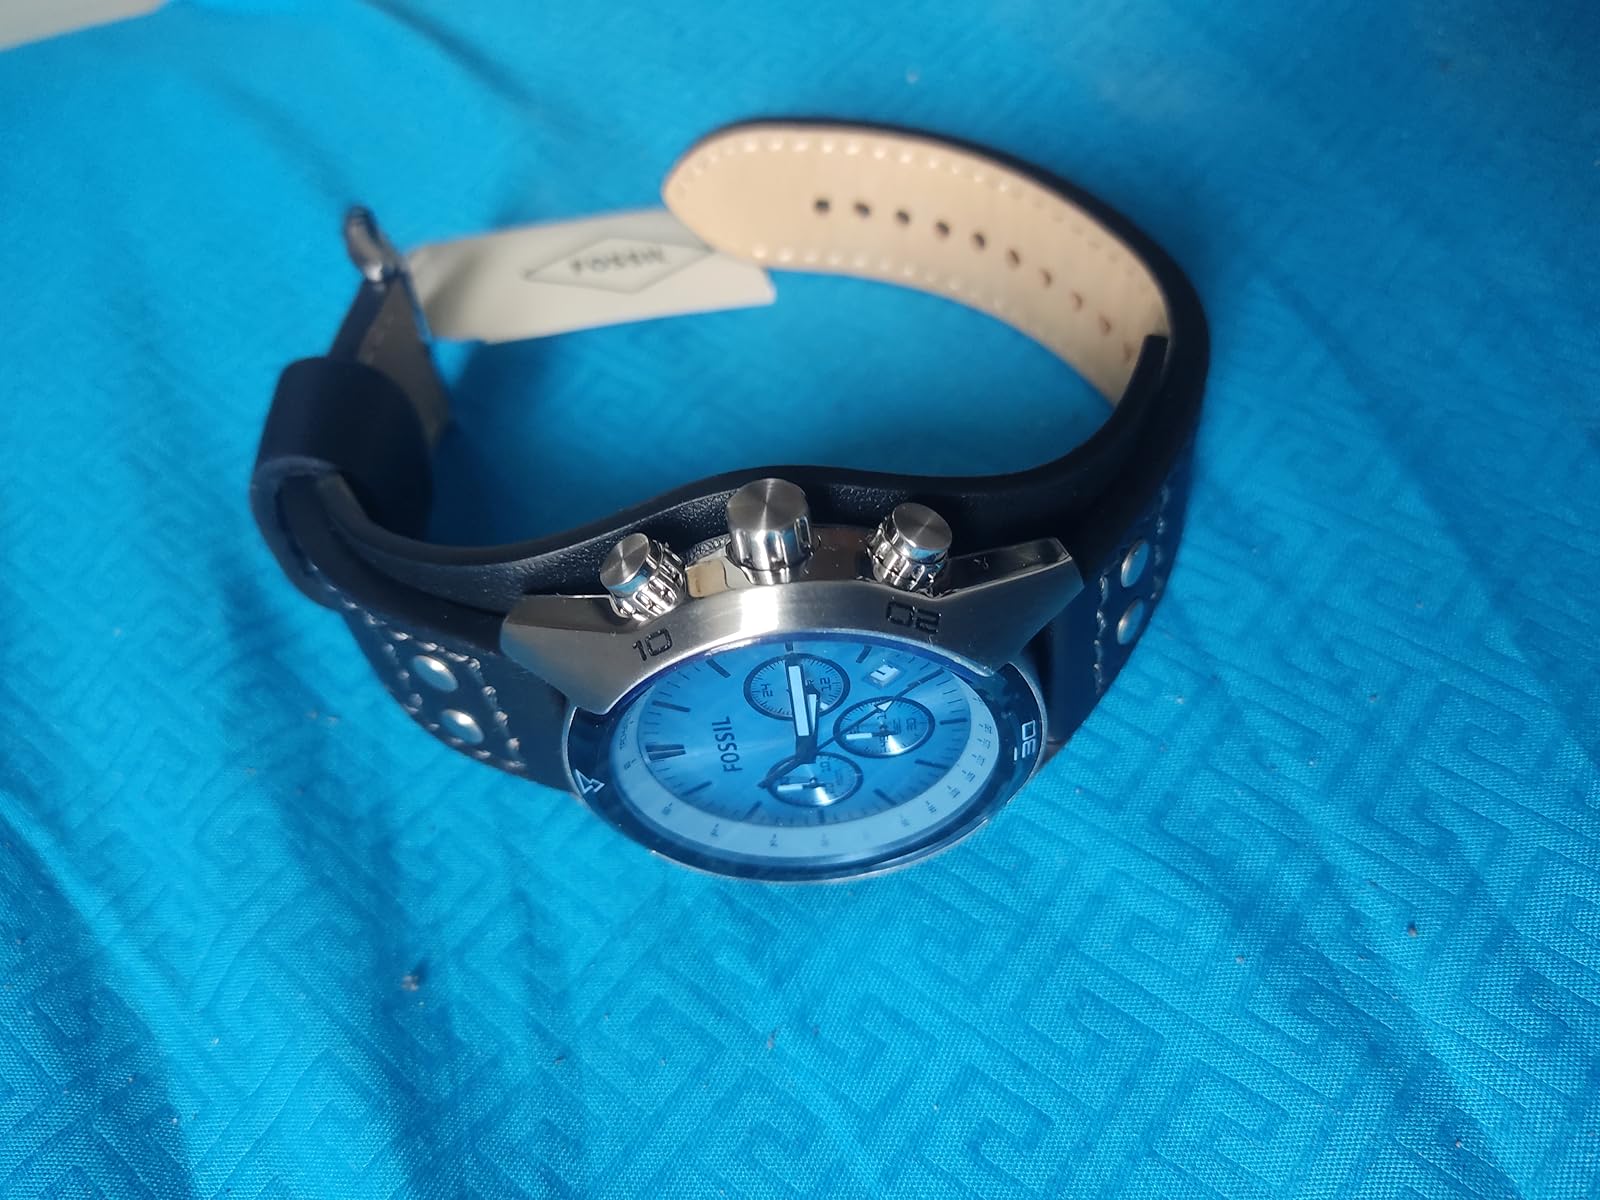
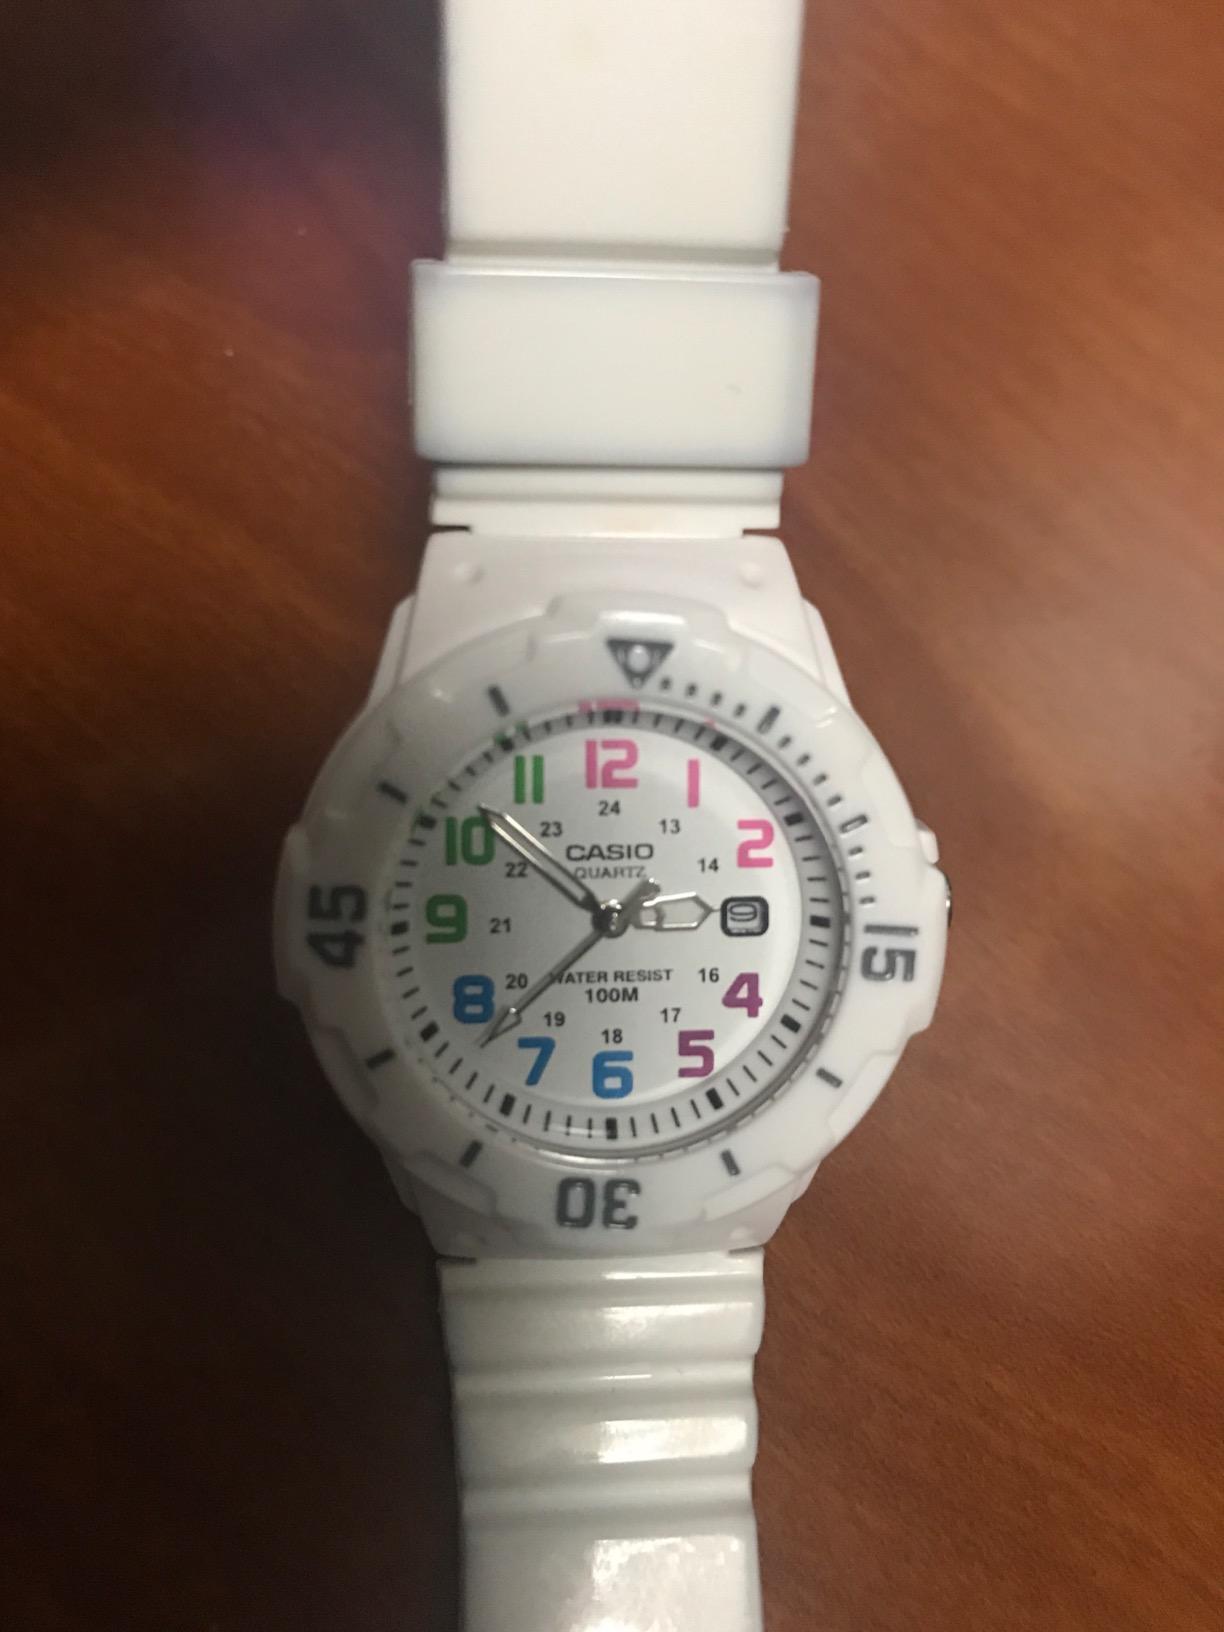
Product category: accessories_watch
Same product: no